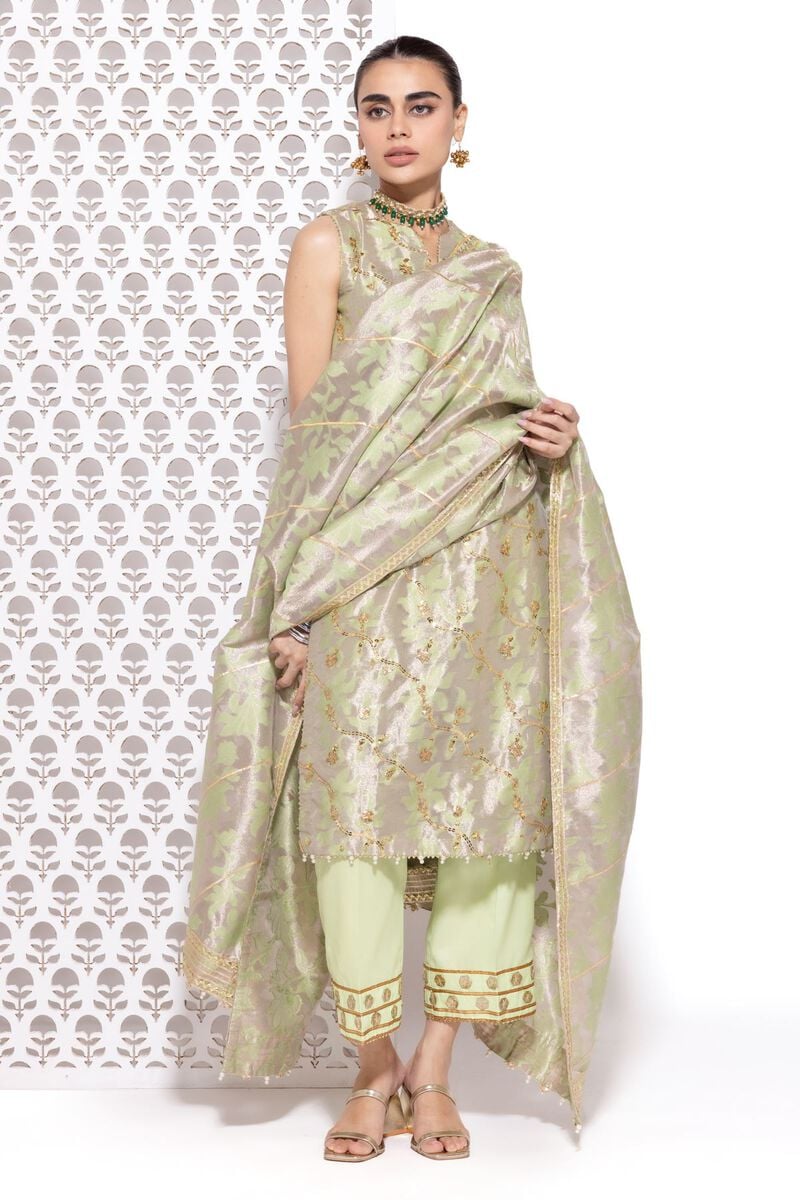
green gold embroidered salwar suit